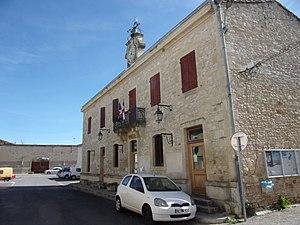
Mairie de Vestric-et-Candiac
Vestric-et-Candiac est une commune française située dans le département du Gard, en région Occitanie.